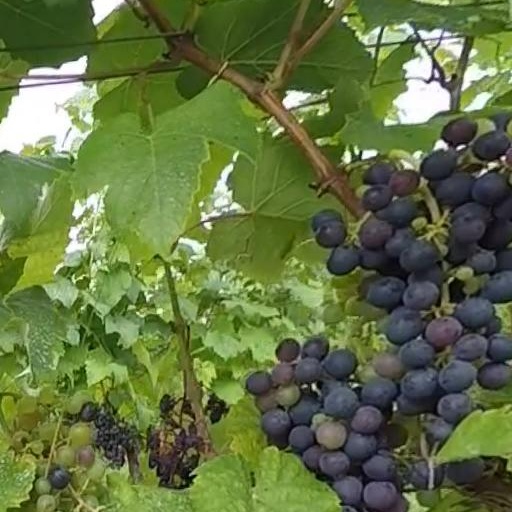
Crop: grape